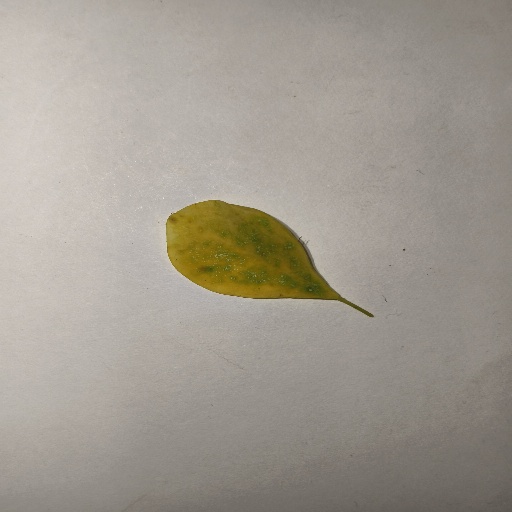
Species: Sojina
Leaf condition: Yellow Leaf